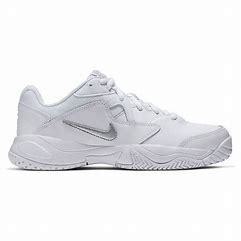
Brand: Nike
Model: Court Lite 2